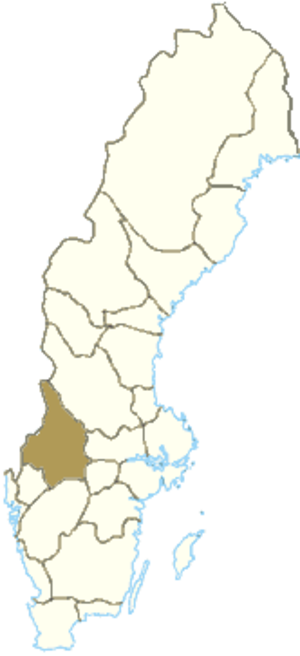
Värmland
Värmland i Sverige.
Värmland er en historisk provins i Svealand i det centrale Sverige. Amt: hovedsageligt Värmlands län.